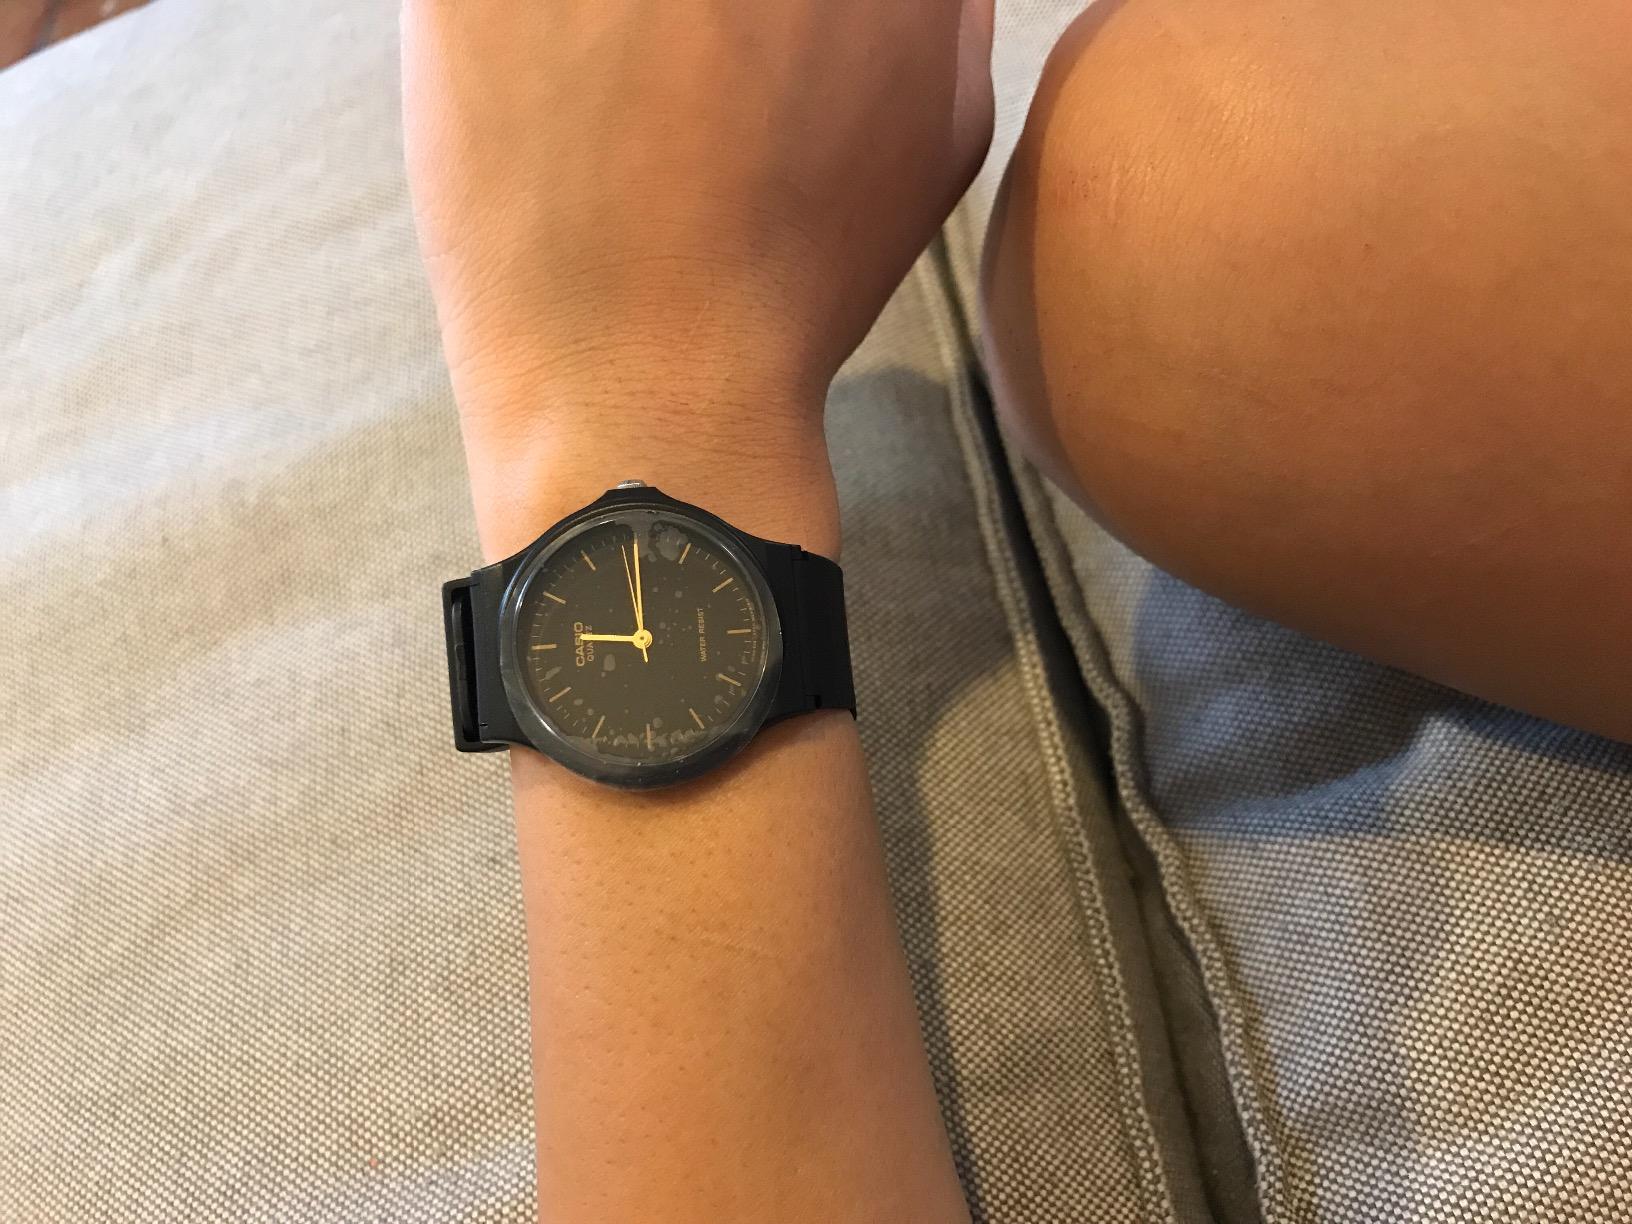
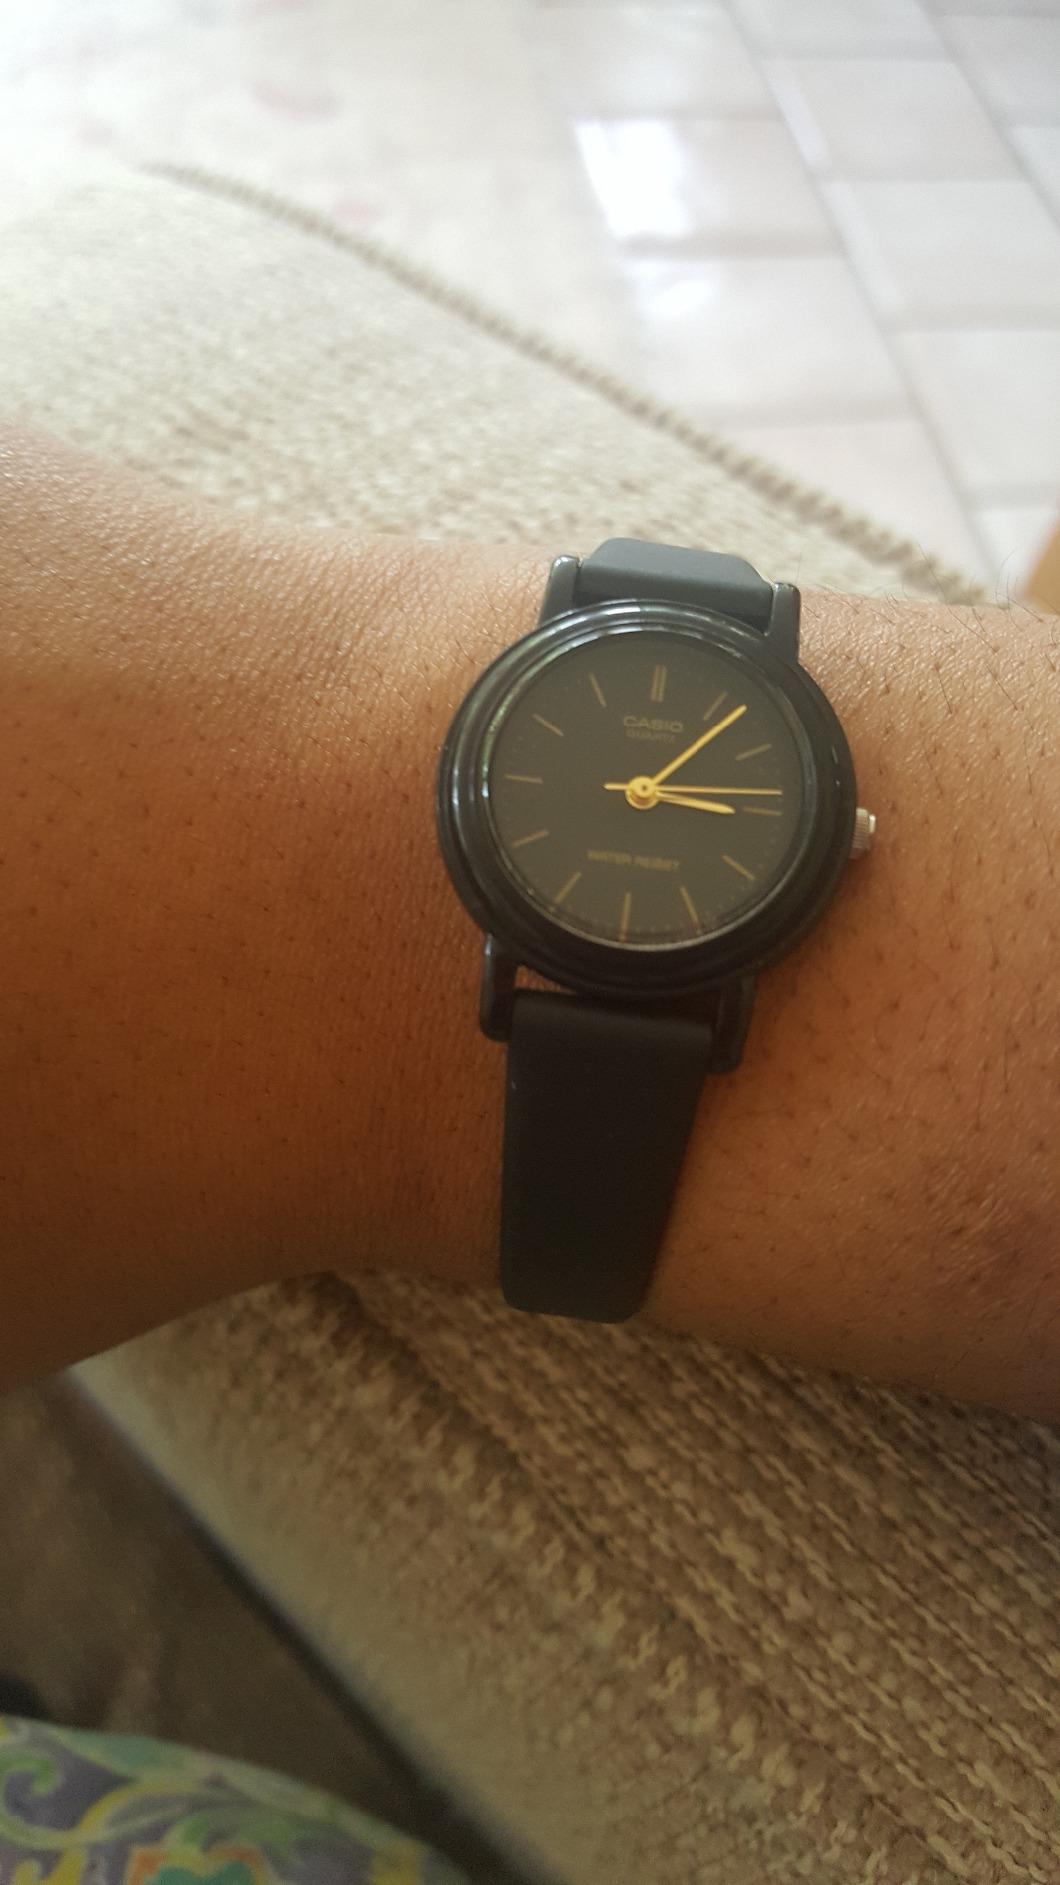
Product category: accessories_watch
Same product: no